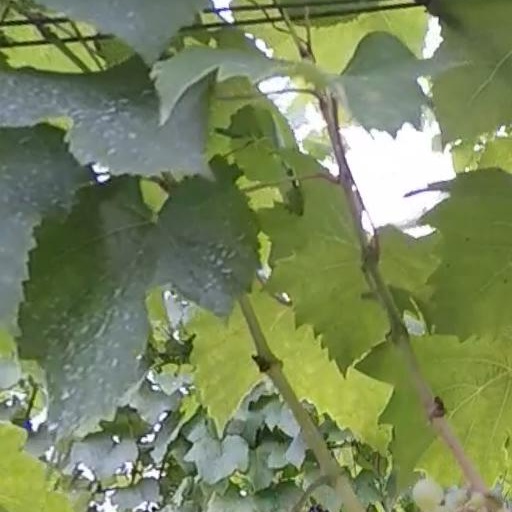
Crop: grape